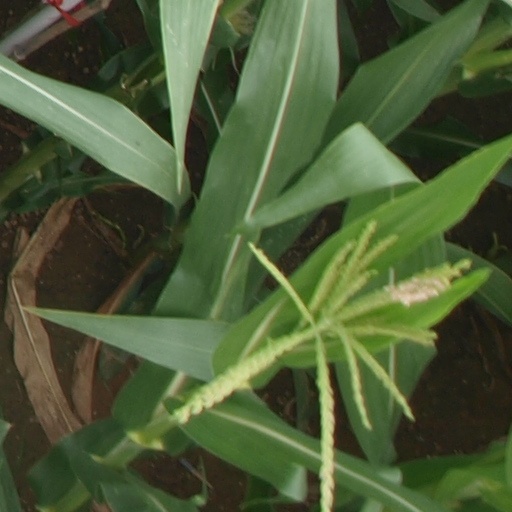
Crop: maize; corn